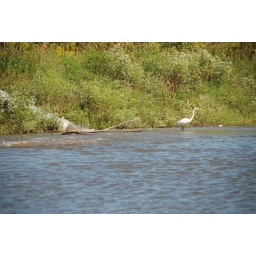
putting the water back in the river 5